Milichius (crater)

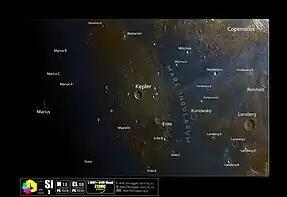
The crater area in a selenochromatic image (Si)

Milichius is a bowl-shaped lunar impact crater that is located in the northern part of the Mare Insularum. To the southeast is the slightly larger Hortensius, a similar formation.